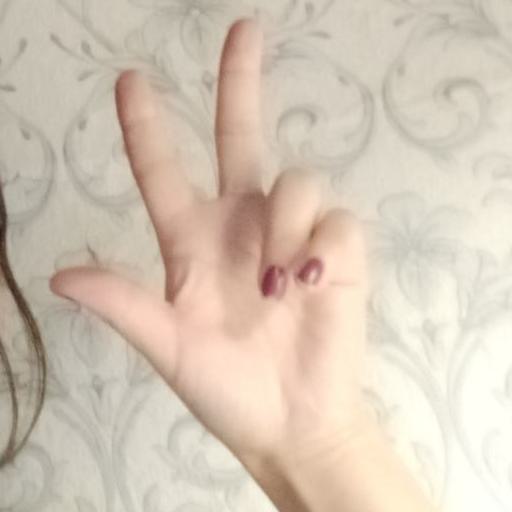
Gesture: three2